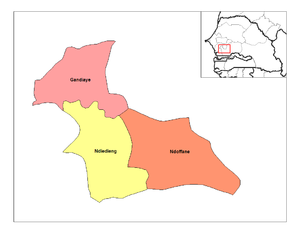
Carte des arrondissements du département de Kaolack au Sénégal.
Les arrondissements du Sénégal sont des subdivisions administratives des départements du Sénégal, eux-mêmes coiffés par les régions. Ils sont au nombre de 133 depuis les nouvelles créations de 2008.